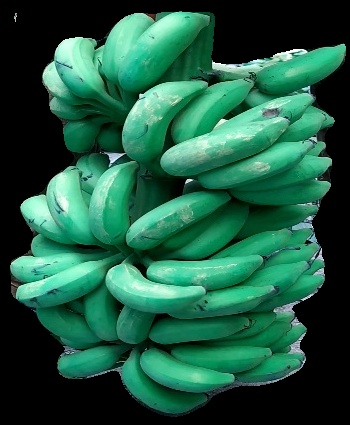
Variety: elakki-bale
Grade: grade1